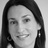
Emotion: happy